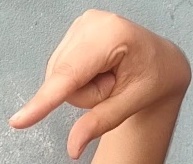
ASL sign: Q